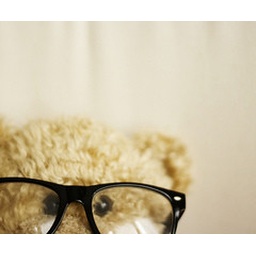
teaddy bear teddy bear in a tree